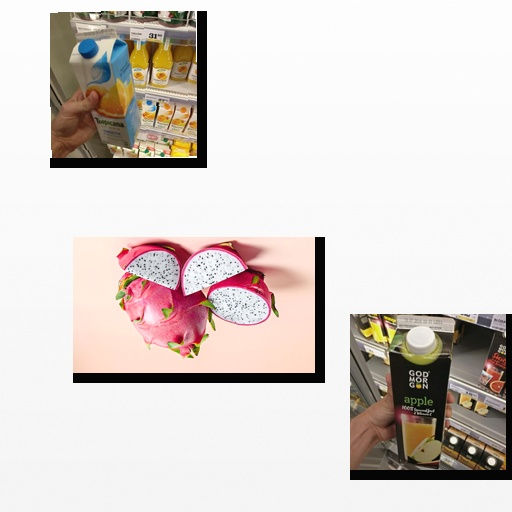
Food items: mixed_juice, apple_juice, dragon_fruit